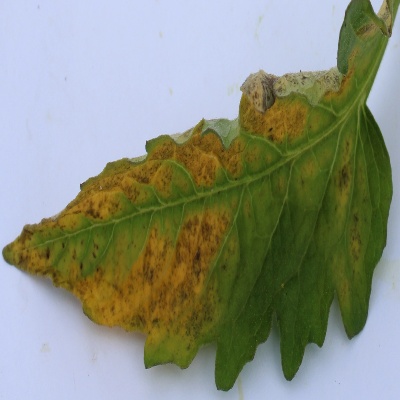
Crop: Tomato
Condition: verticulium wilt